Narmada River

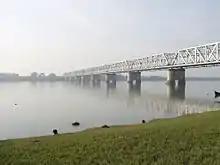
Railway Bridge on river Narmada at Bharuch, Gujarat

The Narmada basin, hemmed between Vindhya and Satpura ranges, extends over an area of and lies on the northern extremity of the Deccan Plateau. The basin covers large areas in the states of Madhya Pradesh (82%), Gujarat (12%) and a comparatively smaller area in Maharashtra (4%) and in Chhattisgarh (2%). 60% of the basin is made up of arable land, 35% is forest cover and 5% is made up of other types of land such as grassland or wasteland. In the entire course of the river of , there are 41 tributaries, out of which 22 are from the Satpura range and the rest on the right bank are from the Vindhya range. Dhupgarh (1,350 m), near Pachmarhi is the highest point of the Narmada basin.